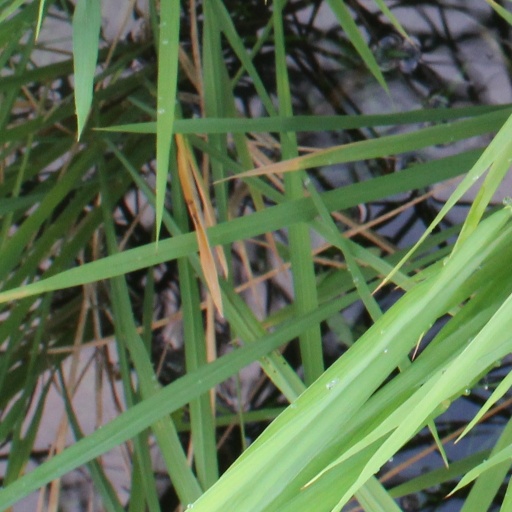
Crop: rice